Answer in natural language. Is Window behind dark cave wall decor photo? Choose between the following options: yes or no
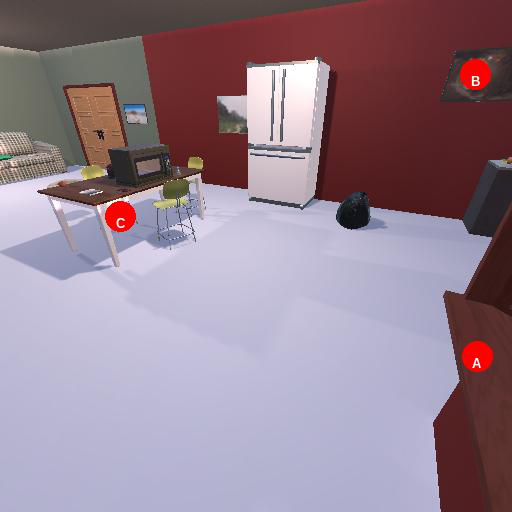
<answer>no</answer>